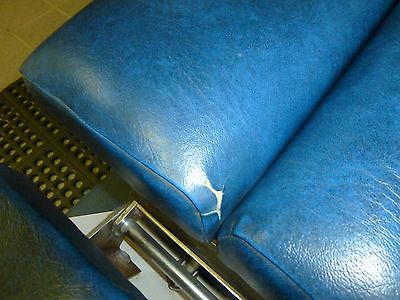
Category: table